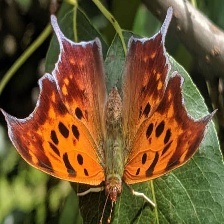
Species: EASTERN COMA
Butterfly family (ImageNet category): admiral